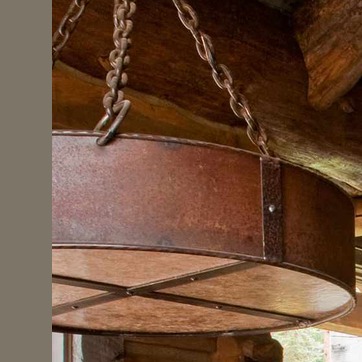
Material: metal